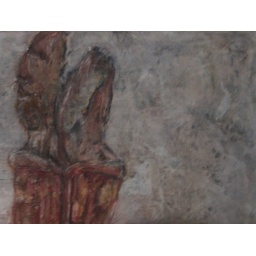
Painting of a pitcher plant found later in book that had survived a fire.